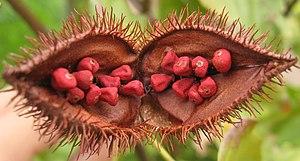
Fruit ouvert de rocouyer (Bixa orellana), montrant ses graines dont on tire le roucou. Photo prise à Campinas, au Brésil. Português: Fruto aberto de Bixa orellana, o urucum, mostrando as sementes com arilos vermelhos, fotografado em Campinas, Brasil
Les cultures sous-utilisées, ou cultures marginalisées, sont également qualifiées de cultures négligées, orphelines, abandonnées, perdues, locales, mineures, traditionnelles, alternatives, de niche ou sous-développées. Ces espèces de plantes domestiquées ont parfois été utilisées pendant des siècles, voire des millénaires, pour leurs propriétés alimentaires, fourragères, oléagineuses, textiles ou médicinales, mais leur importance a diminué avec le temps en raison de contraintes particulières en matière d'approvisionnement et d'utilisation. Ces dernières peuvent être, entre autres, une durée de conservation médiocre, une valeur nutritionnelle non reconnue, une sensibilisation insuffisante des consommateurs ou une mauvaise réputation. Certaines cultures ont été tellement négligées que l'érosion génétique de leurs pools géniques est devenue si grave qu'elles sont souvent considérées comme des cultures perdues.